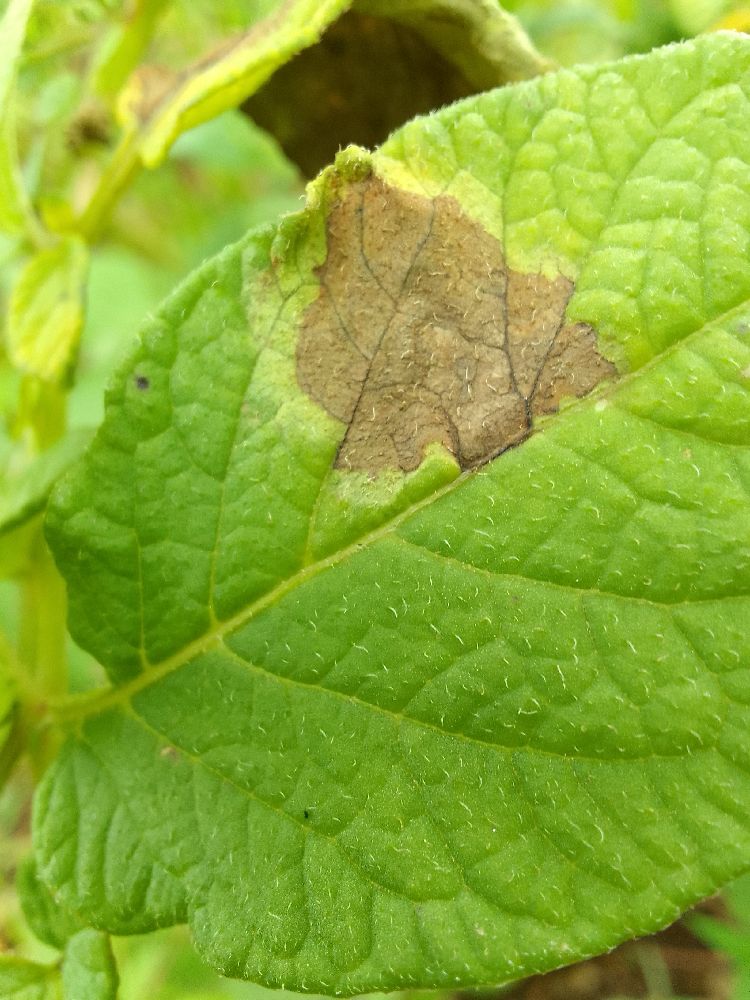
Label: Late blight